Shama Sikander

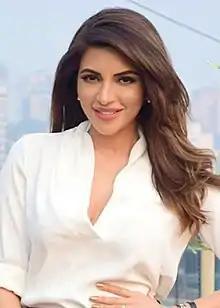
Sikander in 2018

Shama Sikander Ali Gesawat is an Indian actress and fashion designer, known for her roles in television series, films, and web series. She gained recognition for her portrayal of Pooja Mehta in the popular television show "Yeh Meri Life Hai" (2003–2005). Over the years, she has appeared in several Bollywood films, short films, and web series, including "Sexaholic" (2016) and "Maaya: Slave of Her Desires" (2017).